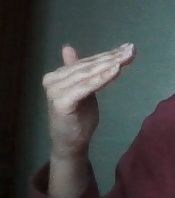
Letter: khaa